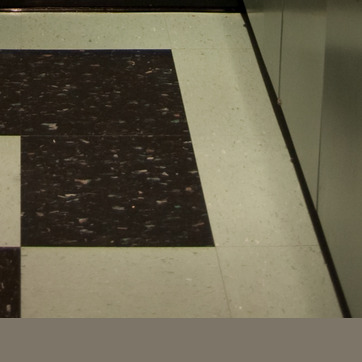
Material: tile